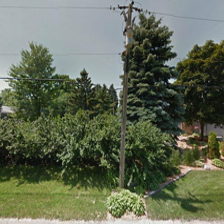
Label: streetView